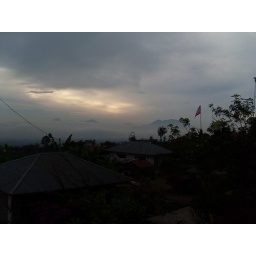
On the road back from climbing a mountain around lake Batur.